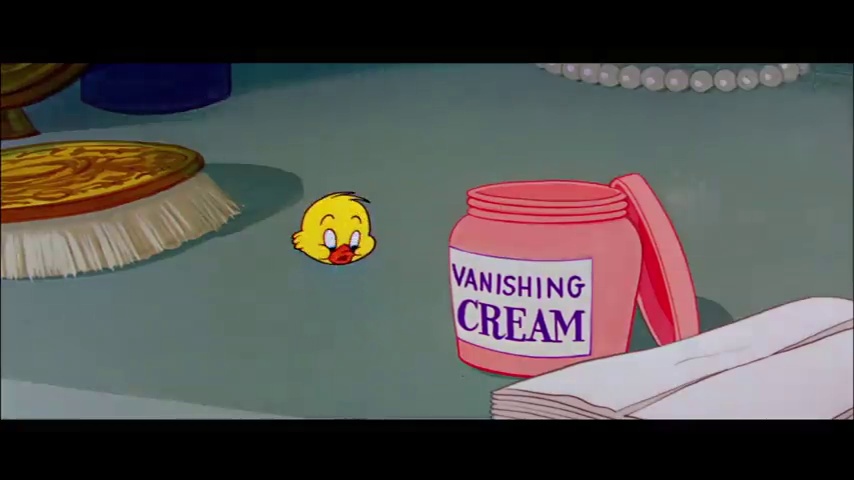
Portrait style: Cartoon Portrait